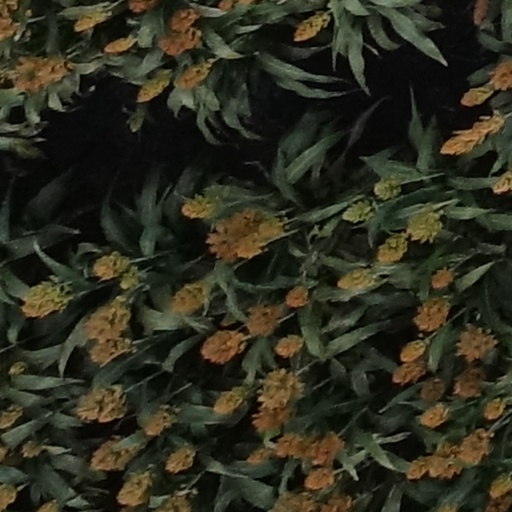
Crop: sorghum